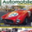
Label: automobile